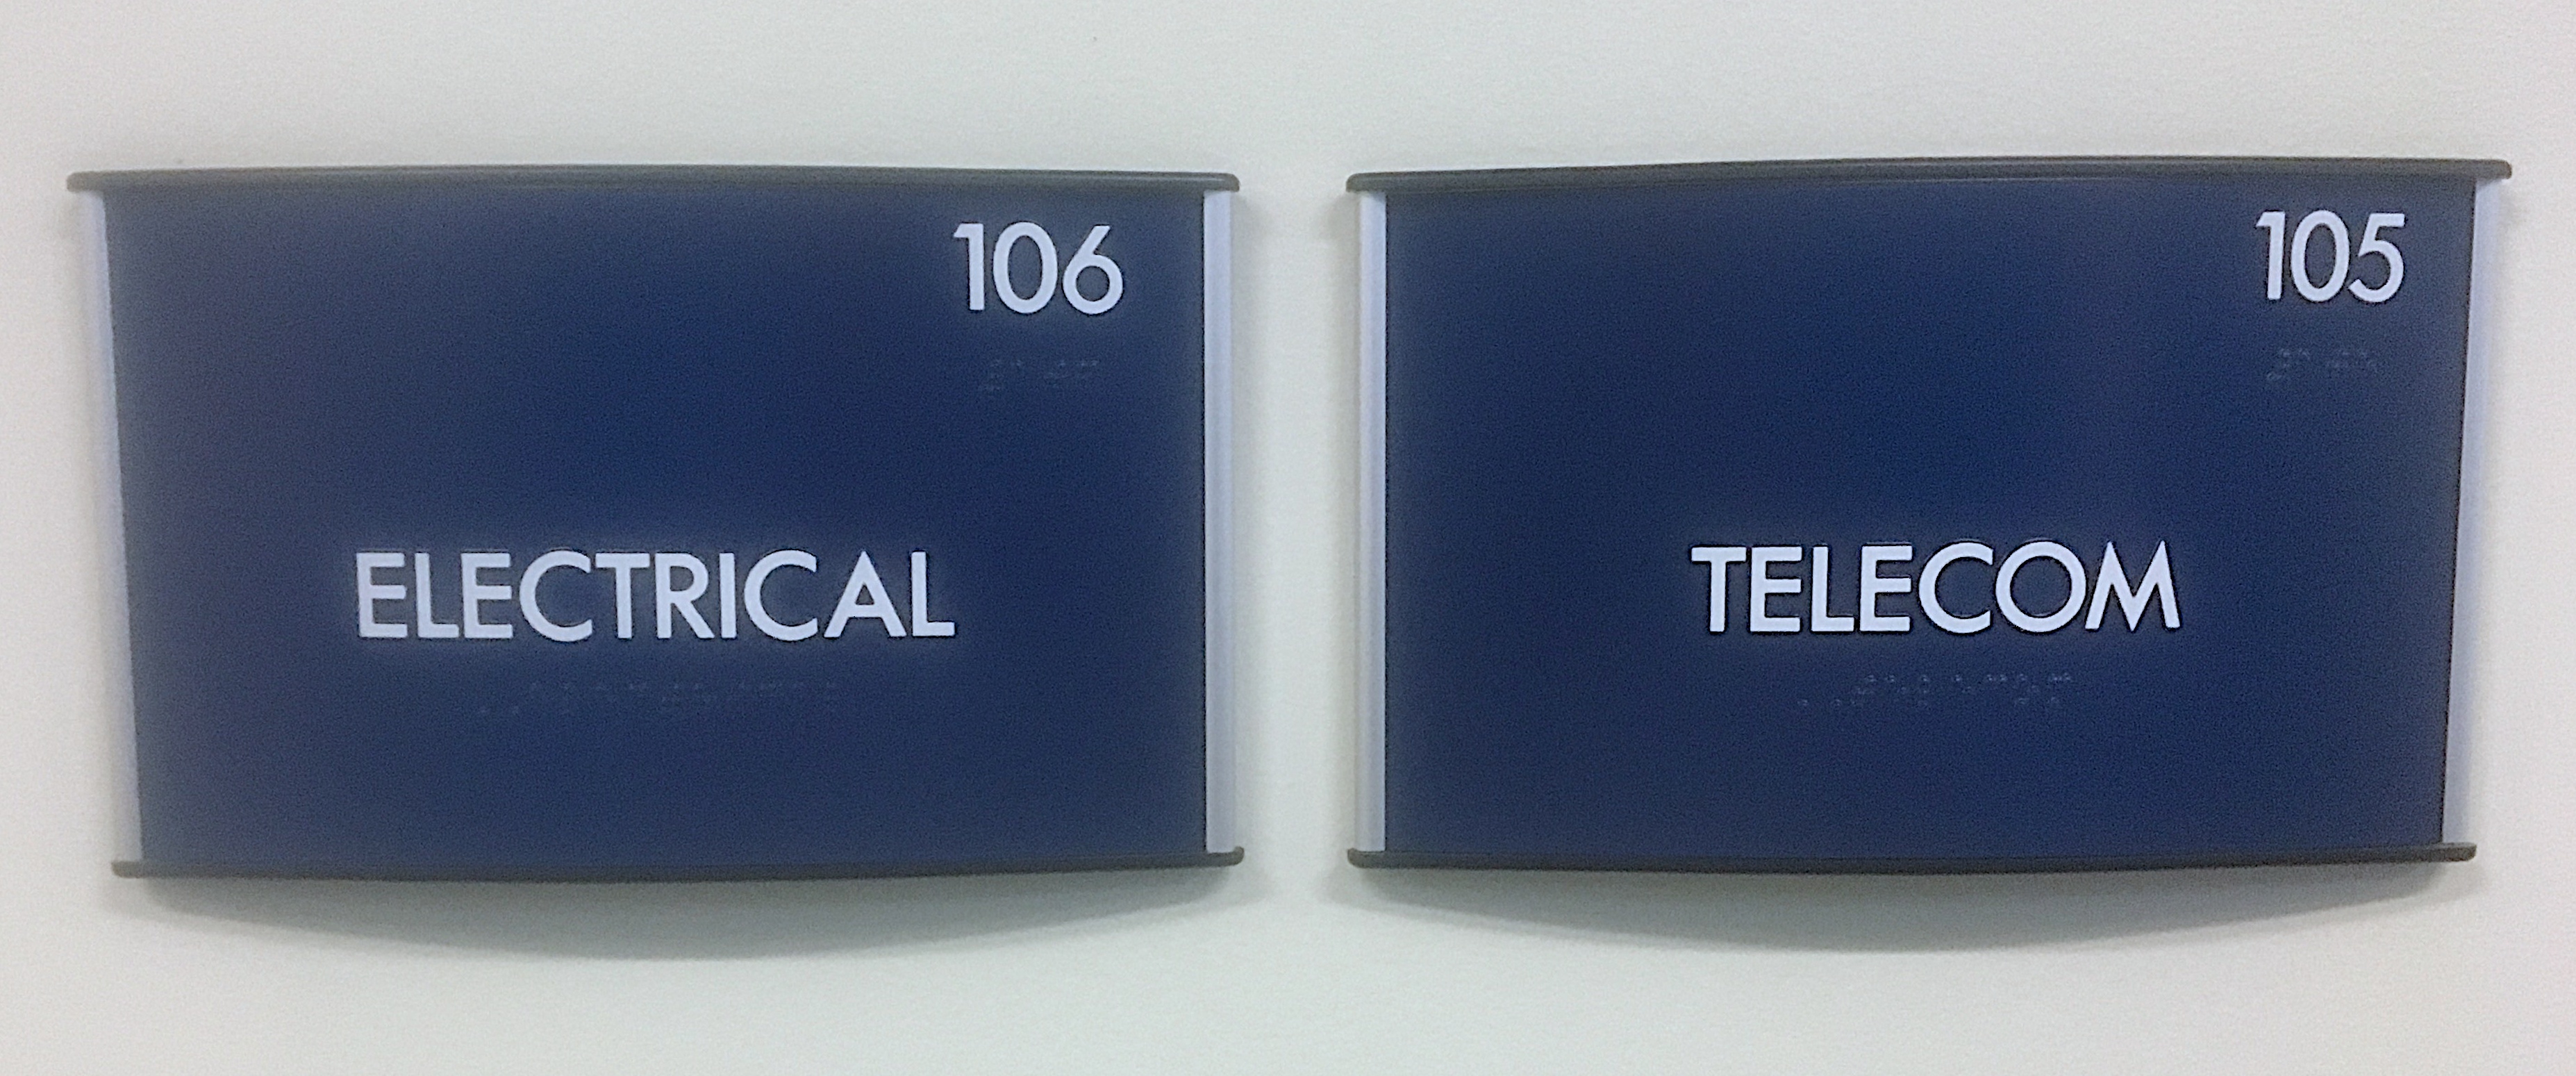
brand, product, eye, organ, ds106, 106